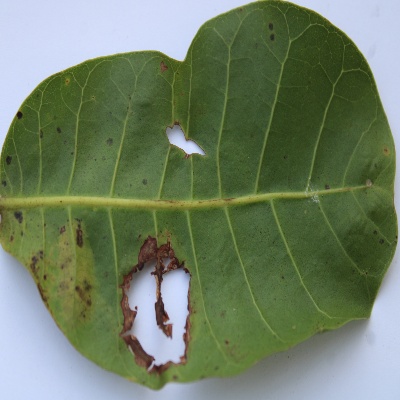
Crop: Cashew
Condition: leaf miner